Question: Please indicate a possible affordance area of the bed that can be used for sleeping
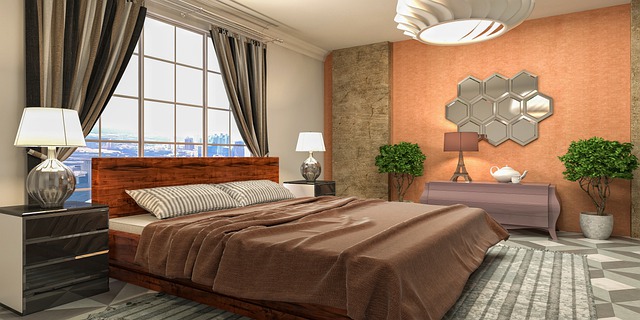
Answer: [155.5, 195, 485.5, 261]